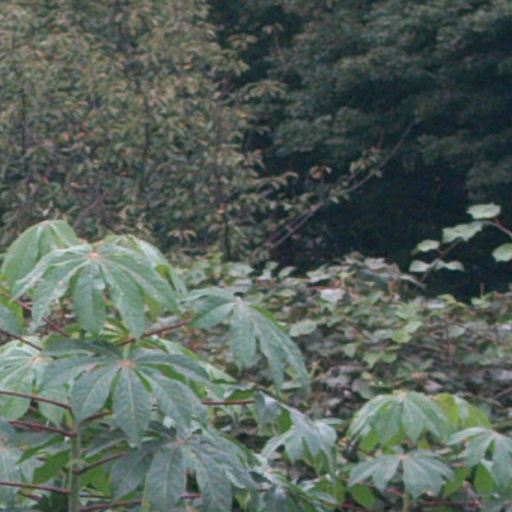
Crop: cassava